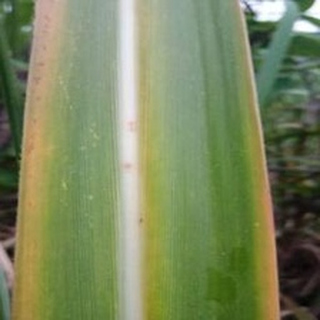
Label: sugarcane_yellow_leaf_disease